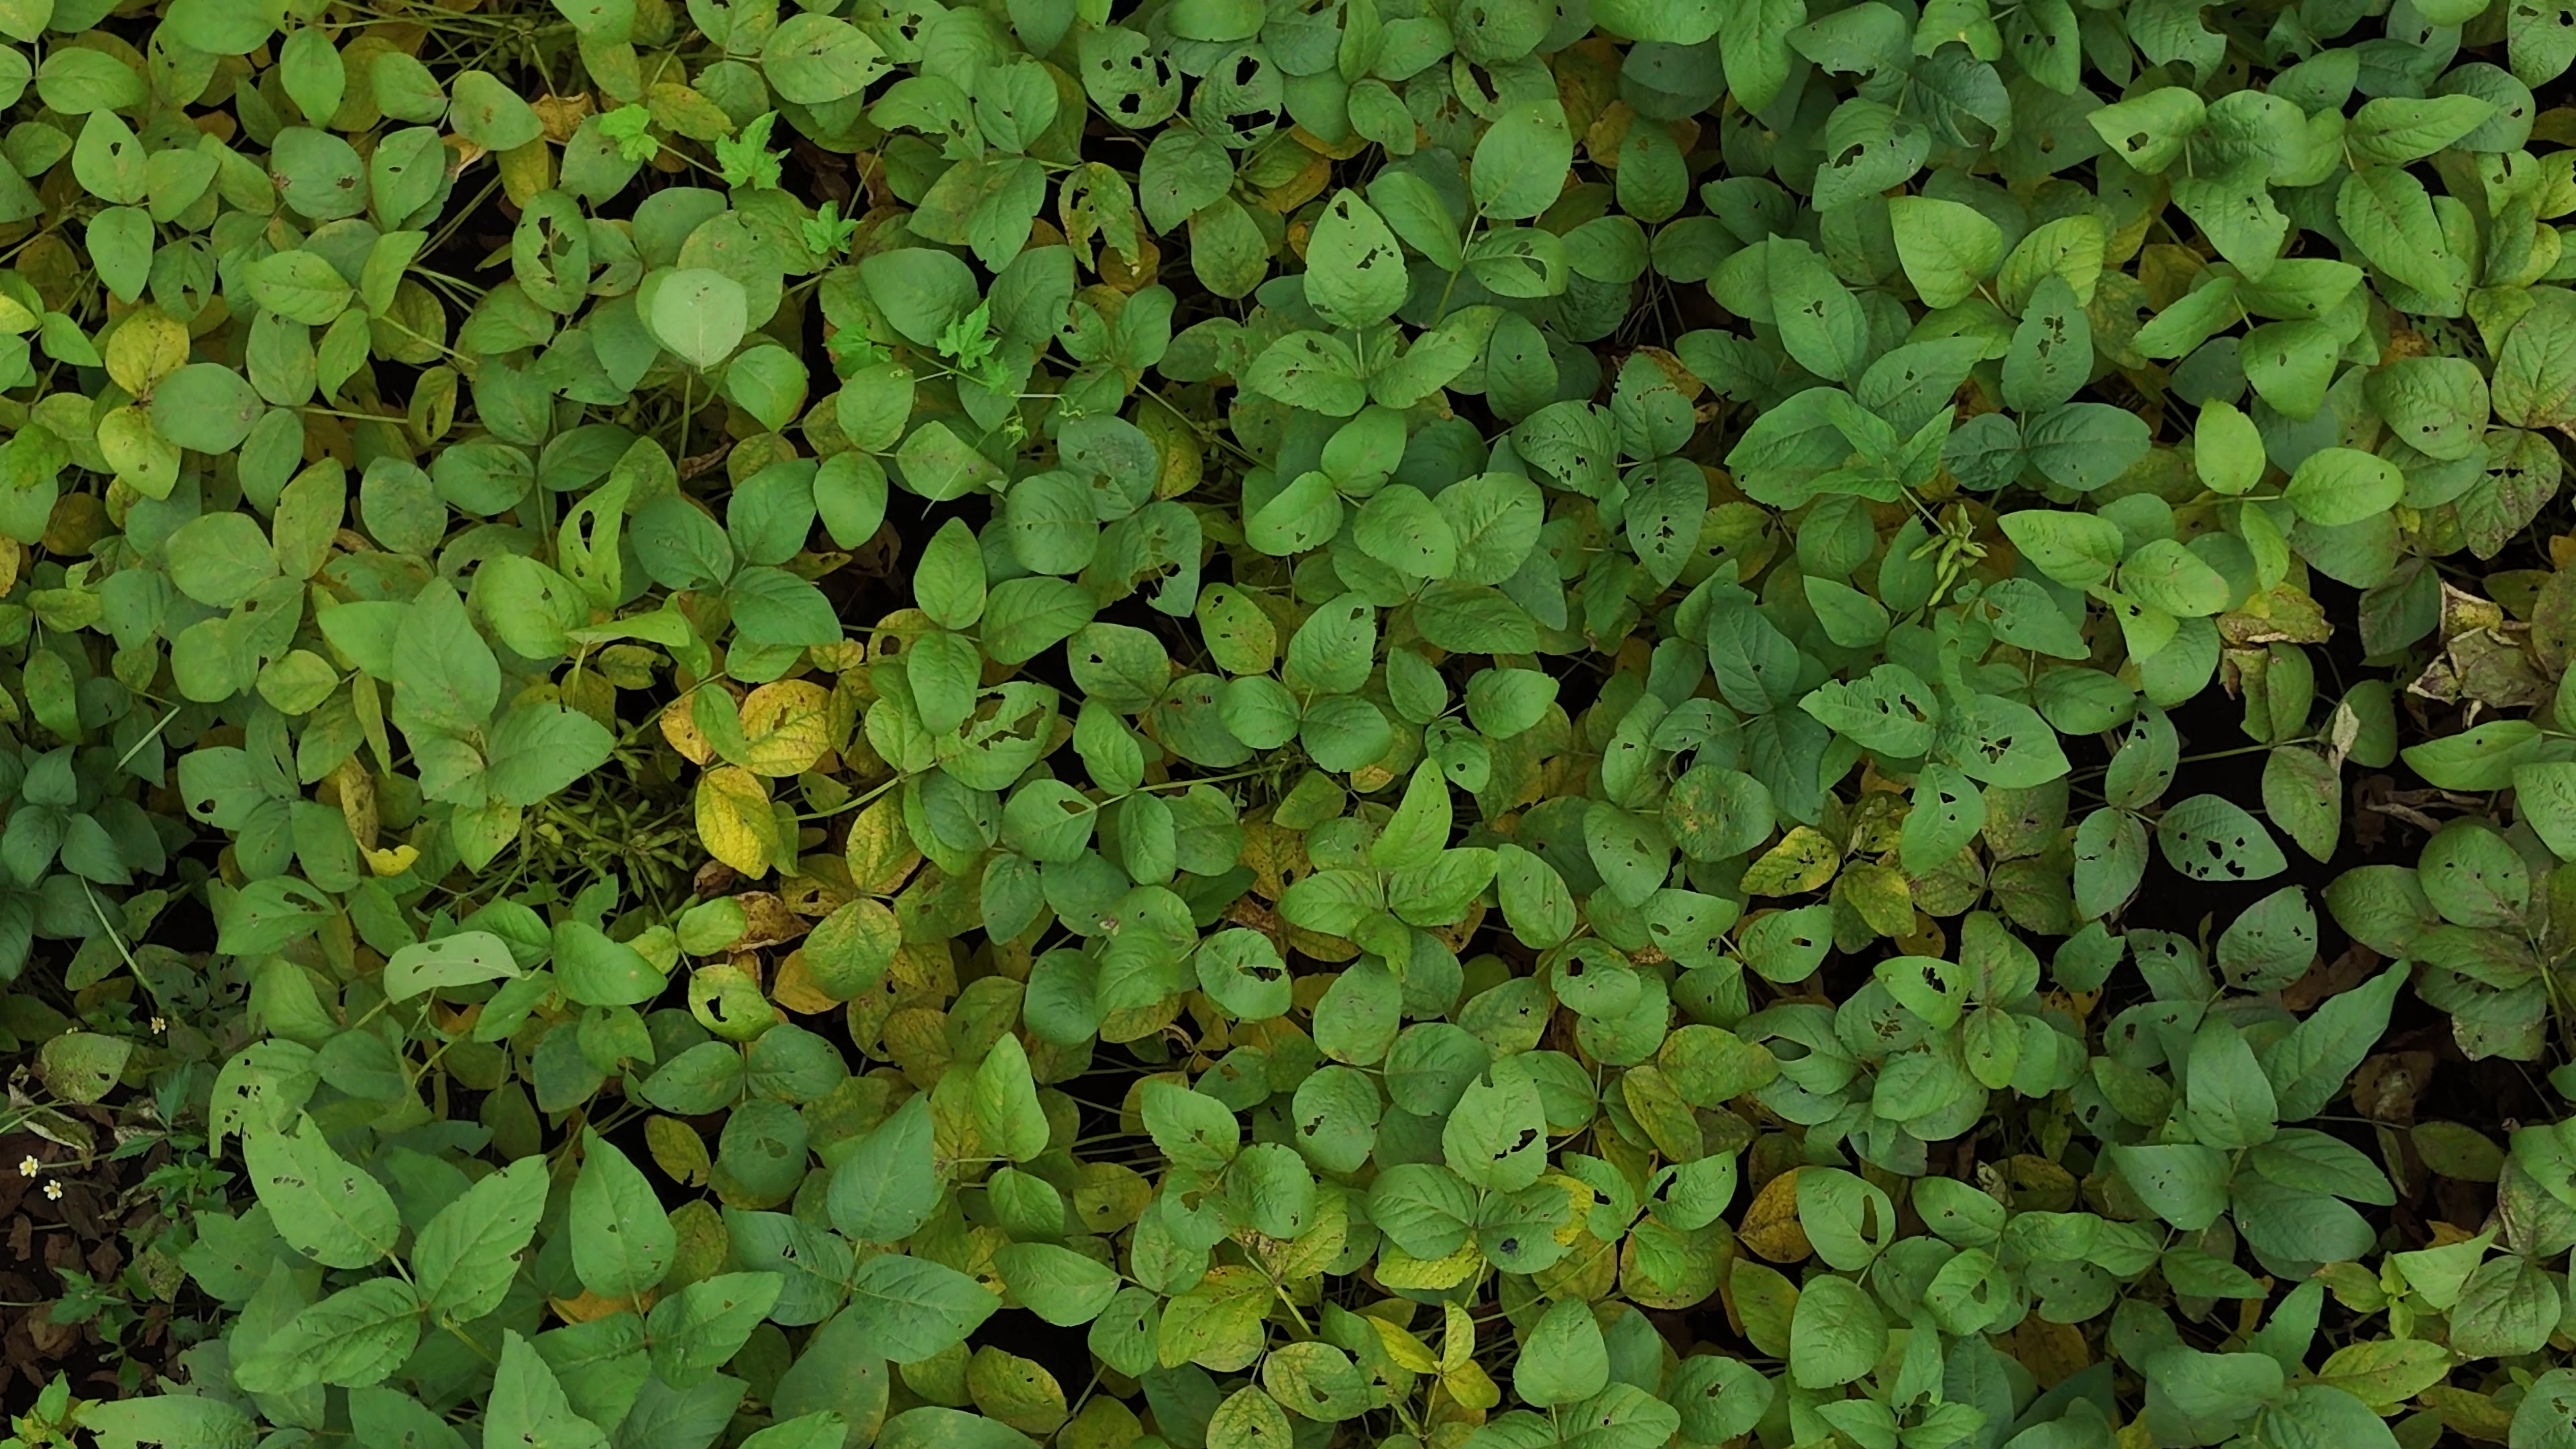
Label: Mosaic